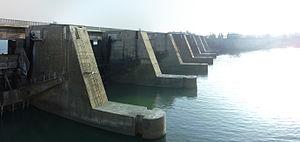
Barrage nord de l'aménagement de Caderousse sur le Rhône, opéré par la Compagnie Nationale du Rhône (CNR).